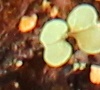
Label: Canola